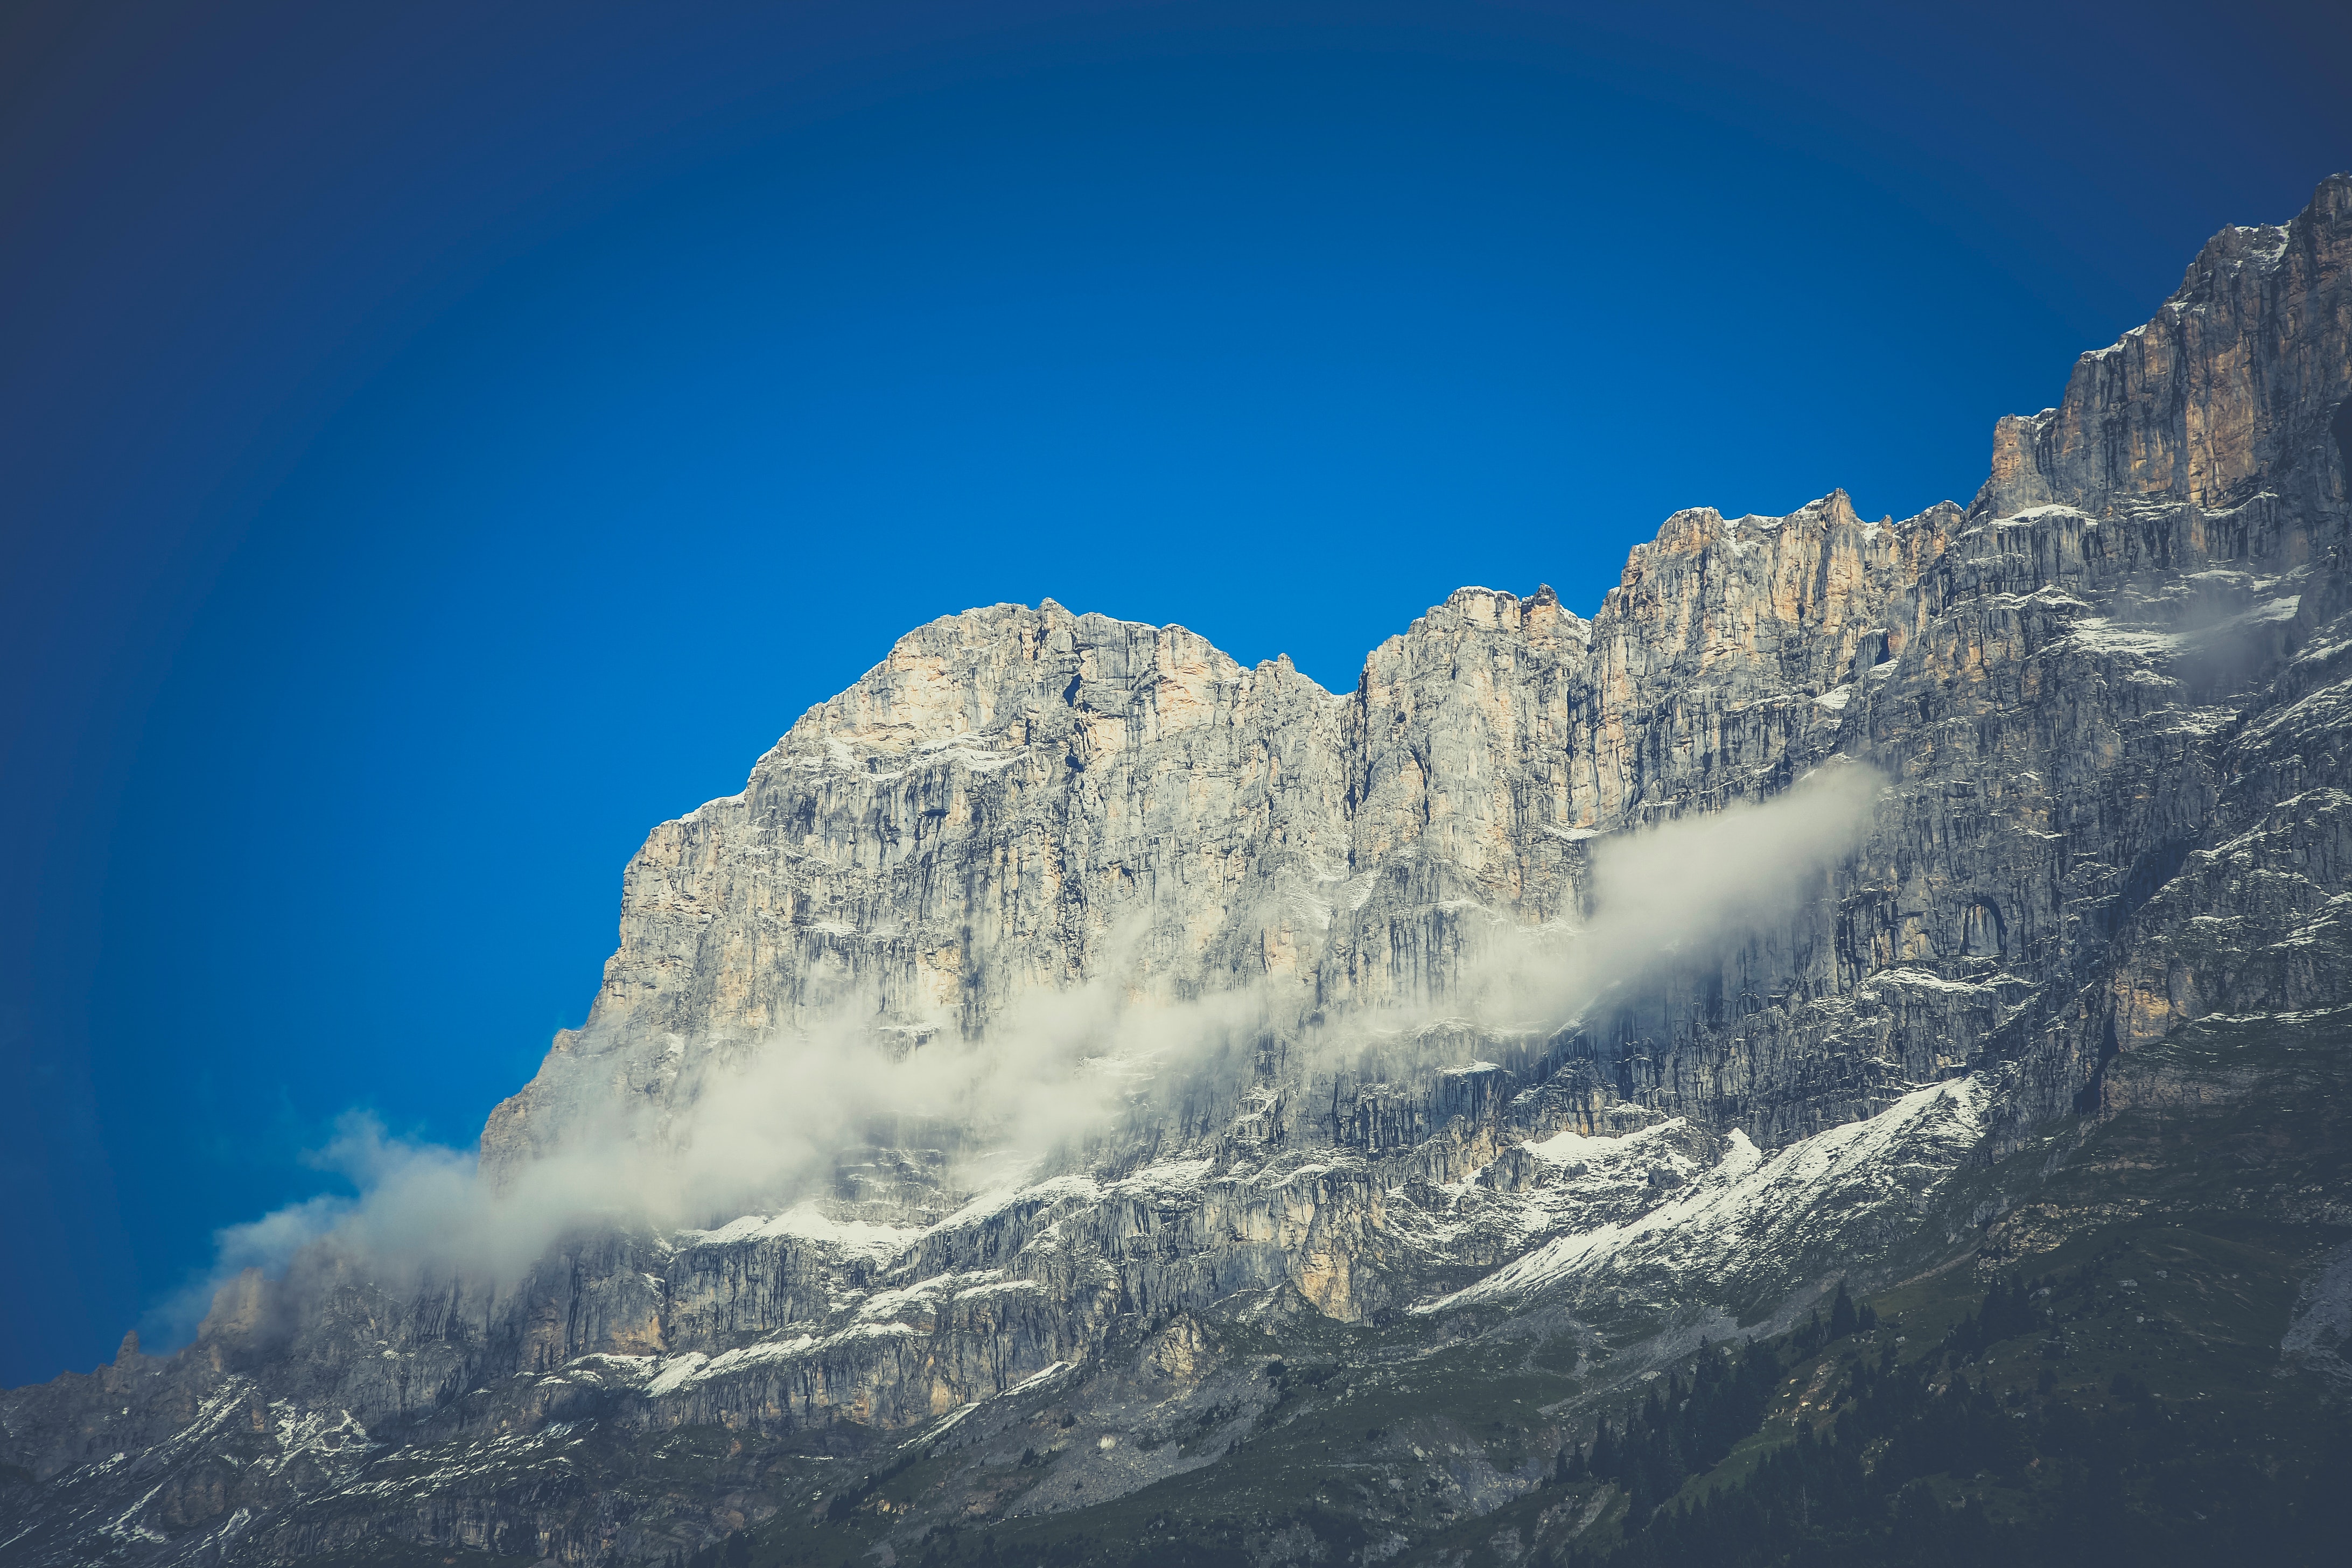
mountainous landforms, mountain, mountain range, sky, blue, ridge, alps, massif, natural landscape, cloud, summit, wilderness, ar te, hill station, atmosphere, mount scenery, geological phenomenon, winter, snow, rock, cirque, geology, hill, fell, national park, world, terrain, photography, glacial landform, valley, landscape, meteorological phenomenon, cliff, ice